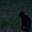
Label: cat